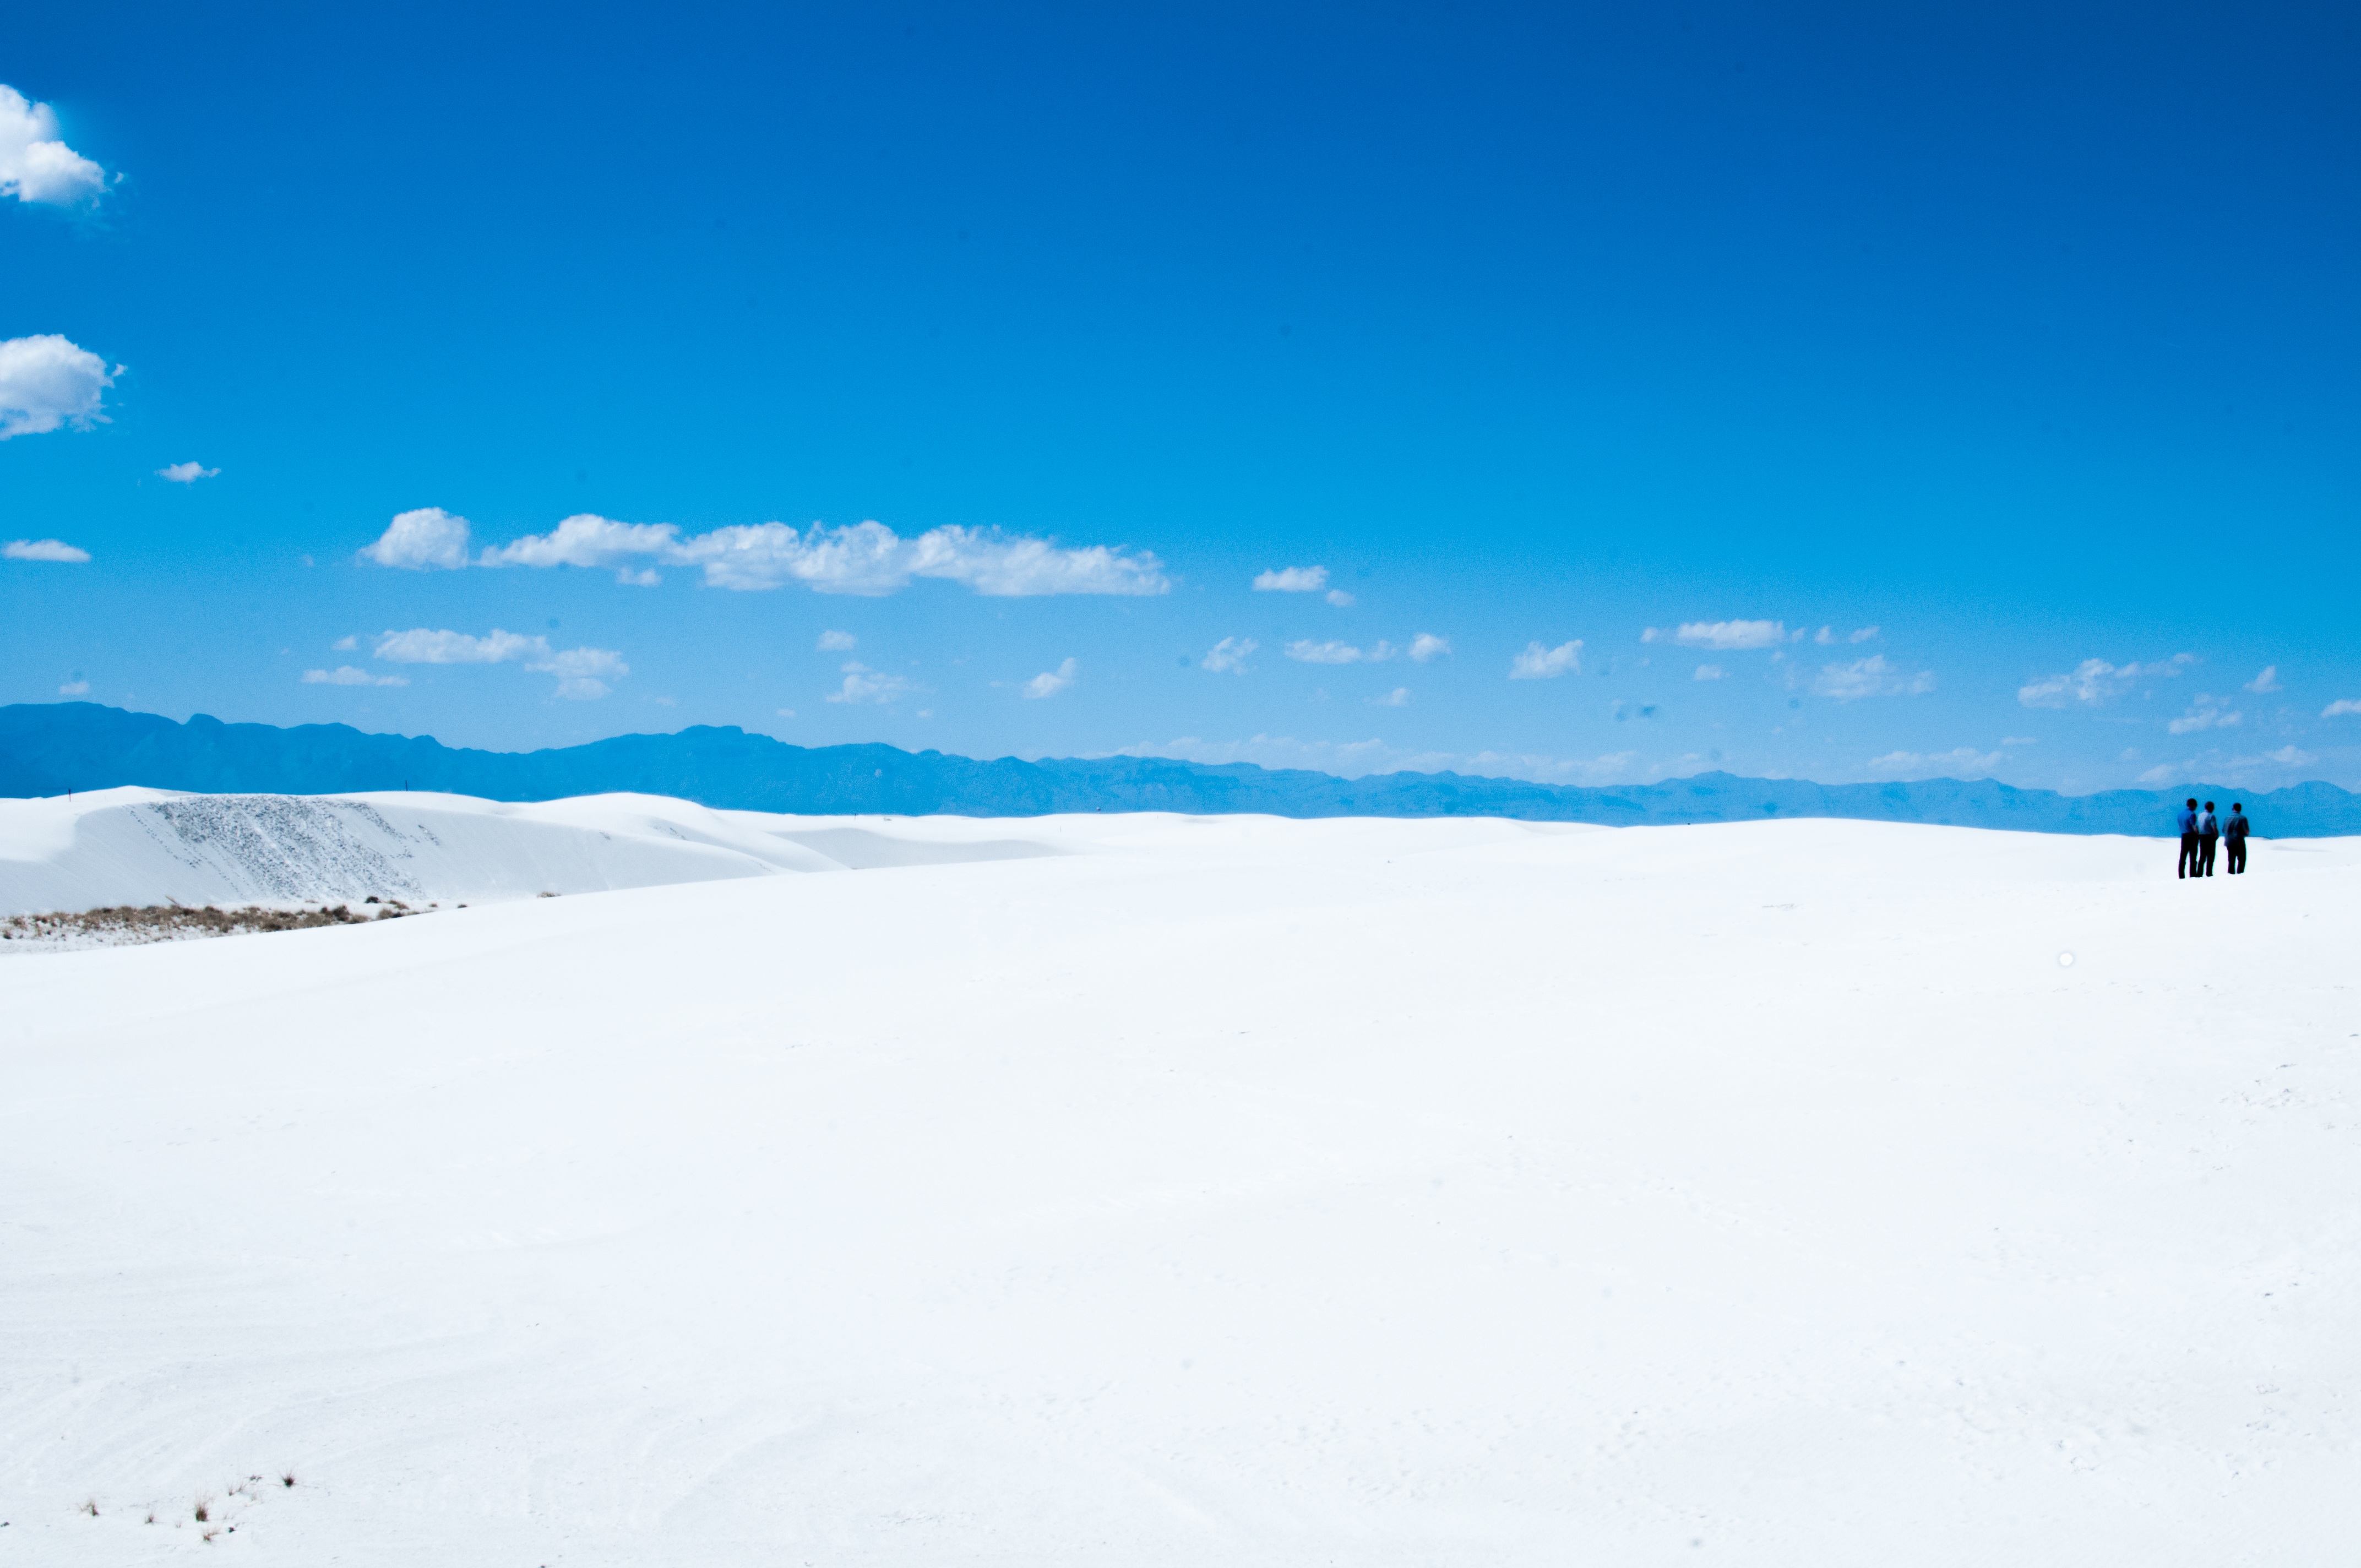
sand, mountain, snow, winter, mountain range, hike, weather, blue, arctic, three, habitat, piste, landform, arctic ocean, natural environment, geological phenomenon